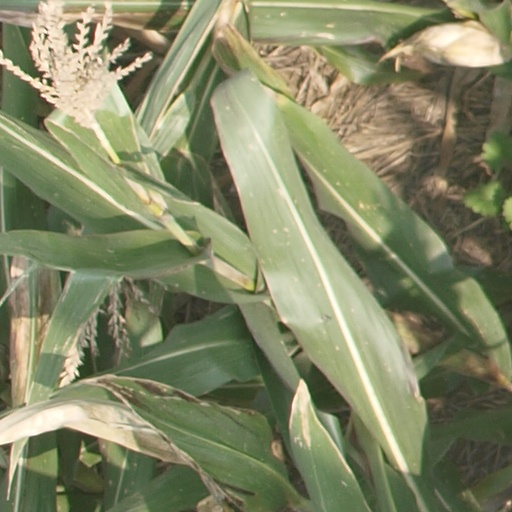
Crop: maize; corn